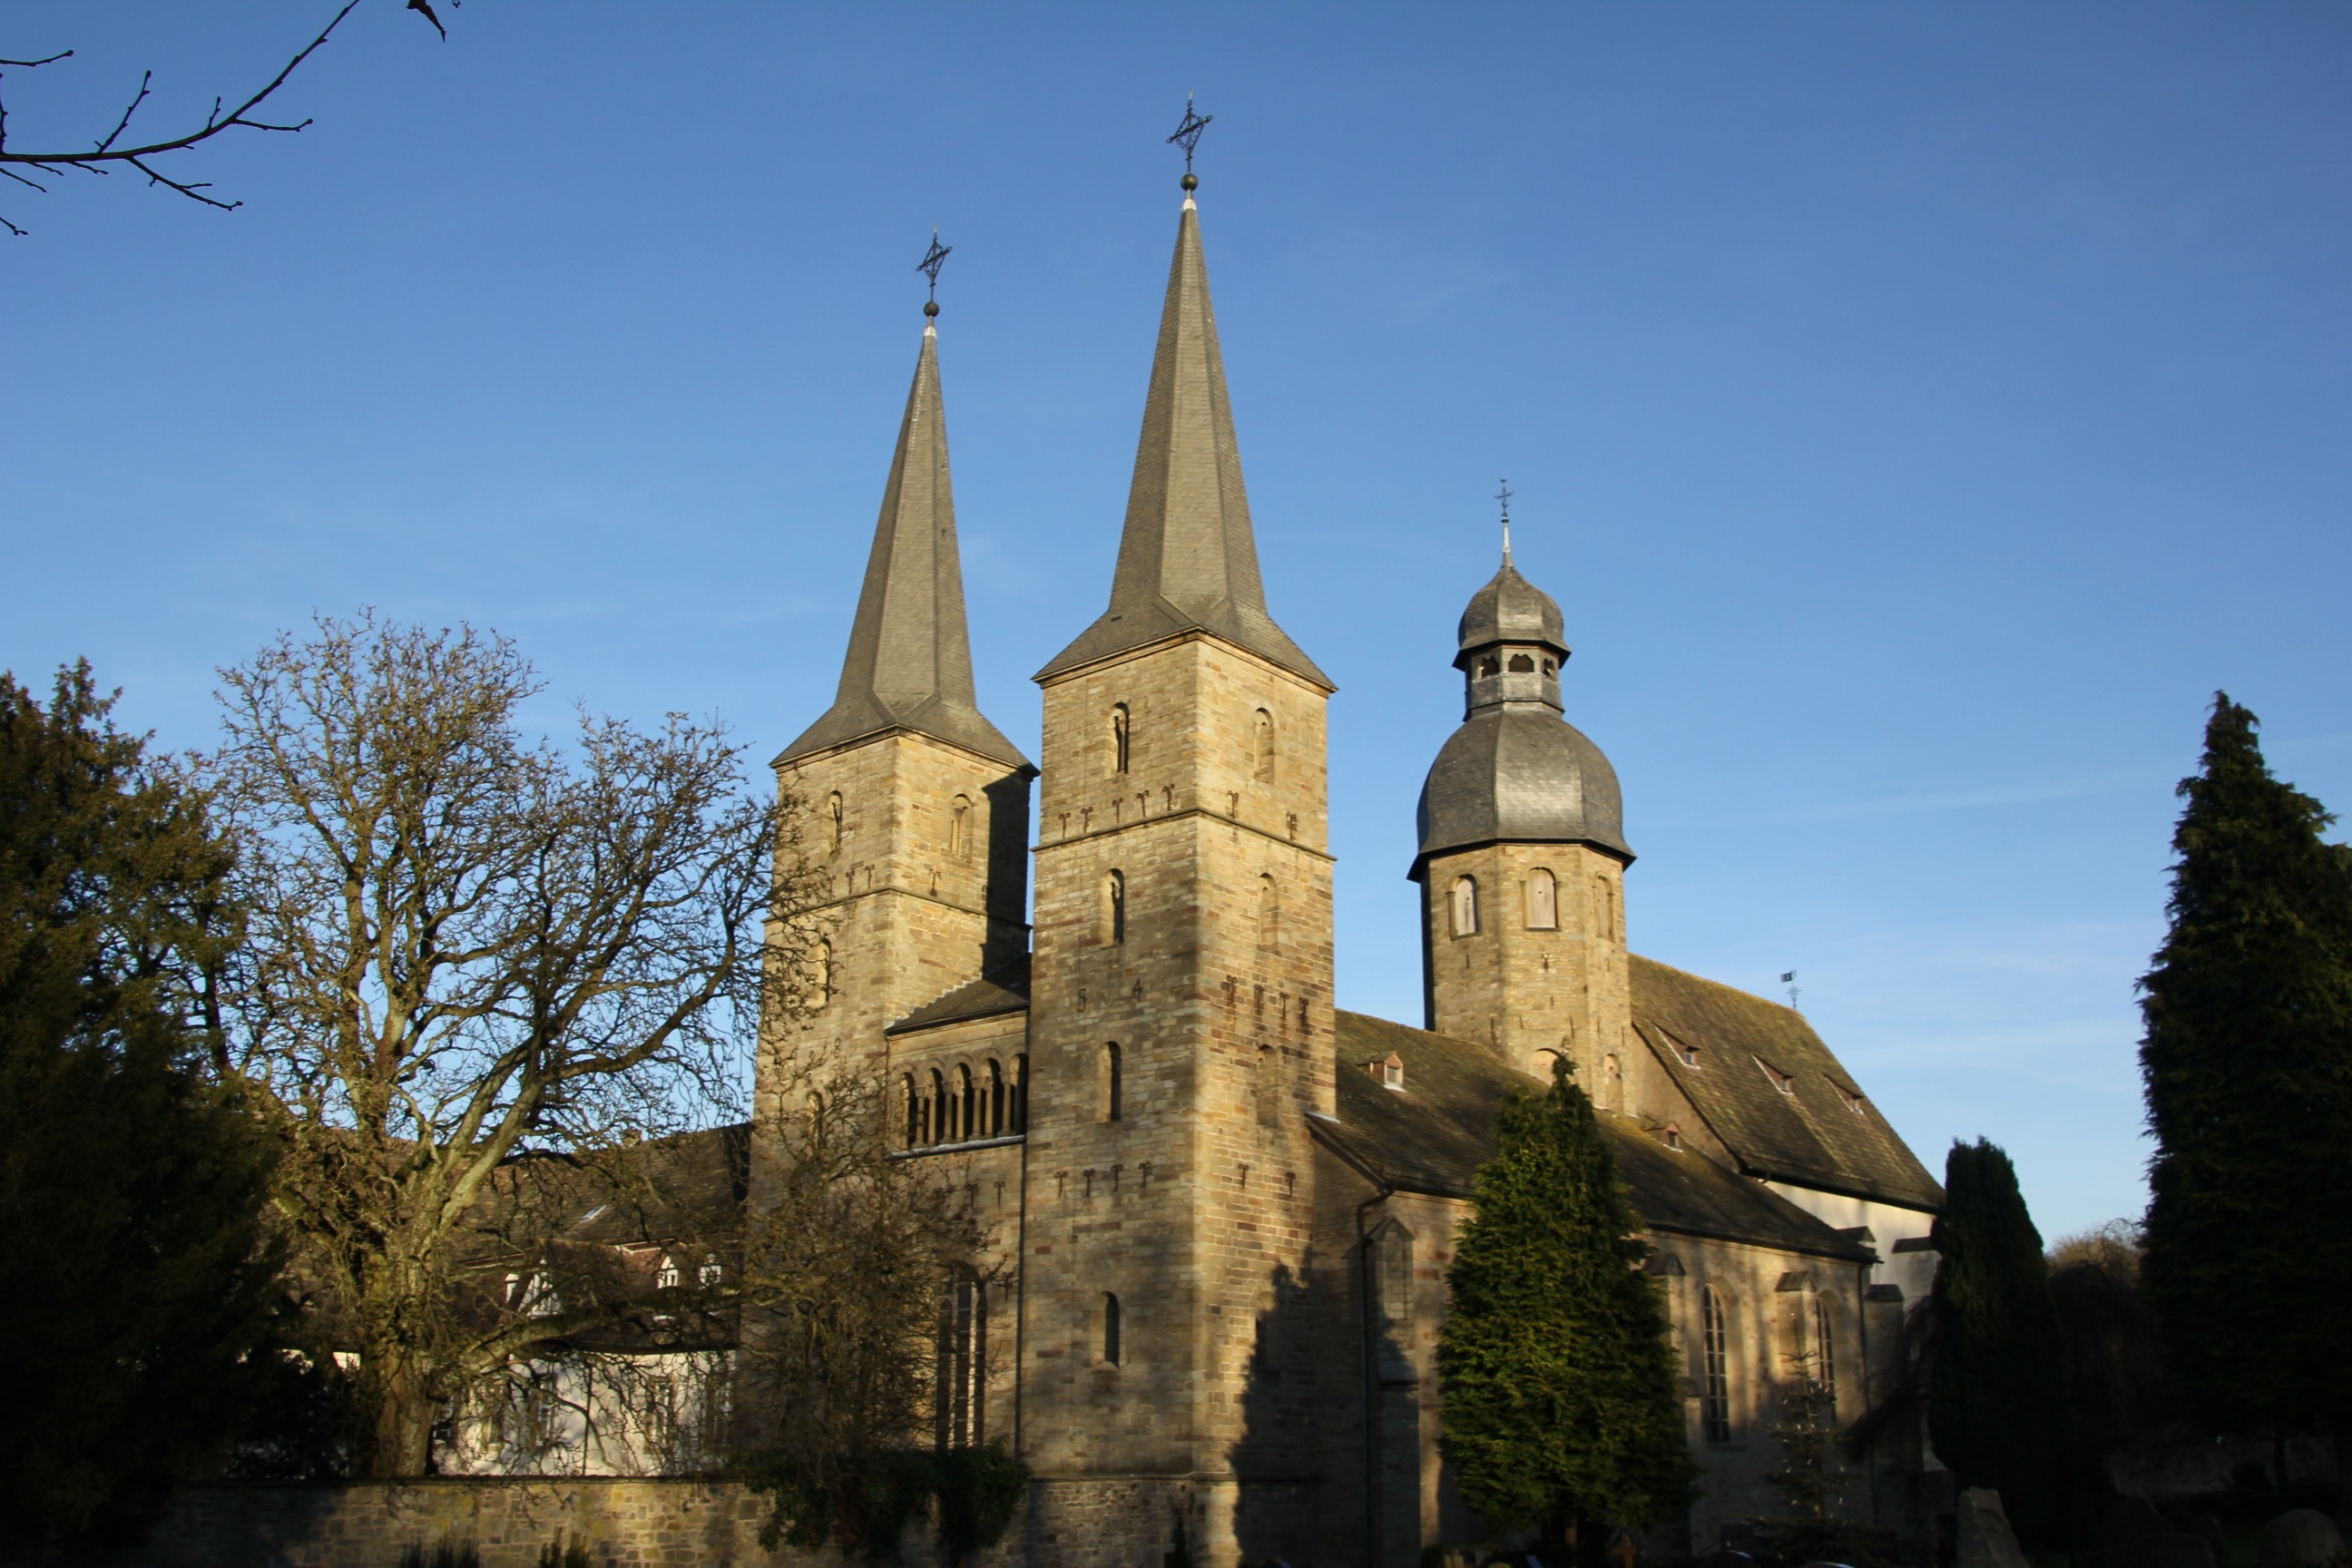
building, chateau, church, cathedral, chapel, place of worship, spire, steeple, monastery, abbey church, marie m nster, abbey marie